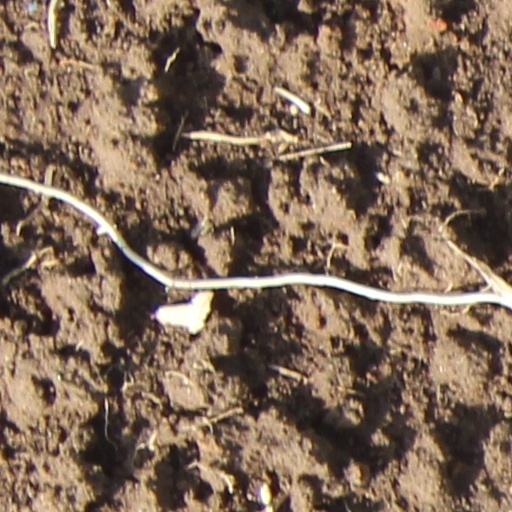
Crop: wheat